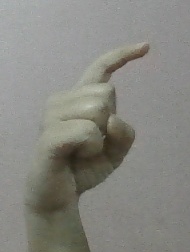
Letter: ra